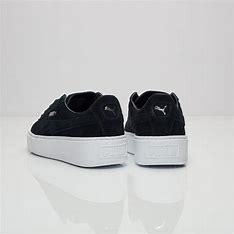
Brand: Puma
Model: Suede Platform